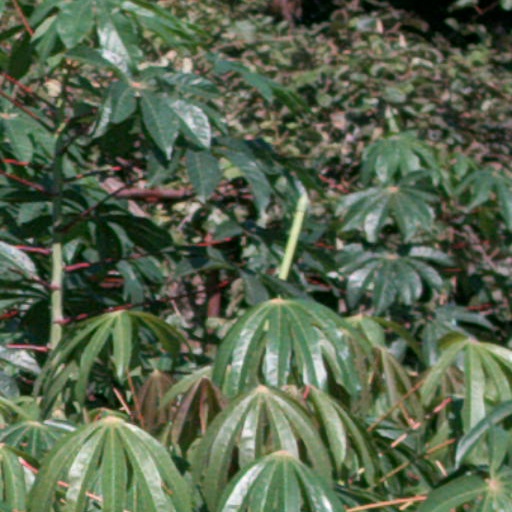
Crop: cassava